Flemmingen

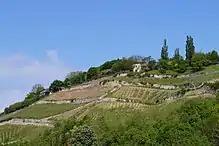
Vineyard Steinmeister

The Flemmingen village as part of the World Heritage nomination demonstrates the merging village structures in the German-Slav contact zone. The linear settlement was built on ground of an existing Sorbian village, Tribun. It is an example of the planned settlement of Flemish settlers in combination with an existing Slav settlement.